Prisca Liberali

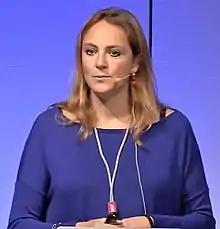
Liberali presents at the Human Cell Atlas Computational Methods meeting in 2017

Prisca Liberali is an Italian chemist who is a senior group leader at the Friedrich Miescher Institute for Biomedical Research. Her research takes a systems biology approach to understand the behaviour of multi-cellular systems. She was awarded the EMBO Gold Medal and EMBO Membership in 2022.